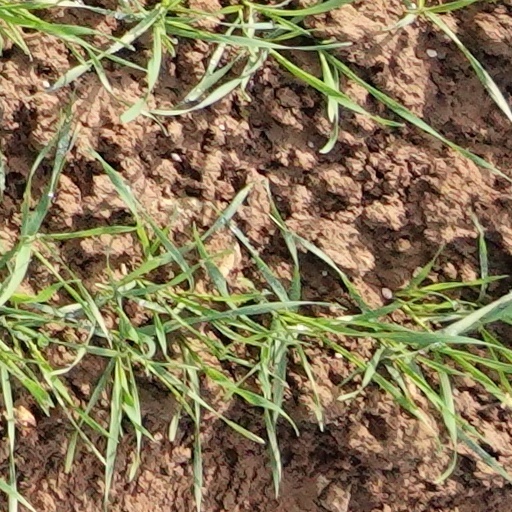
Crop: wheat